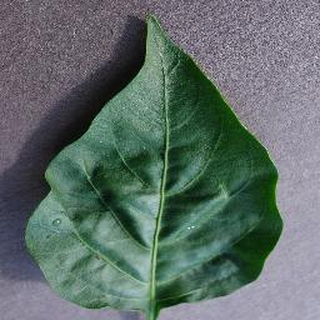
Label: healthy_bell_pepper